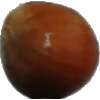
Label: nut_forest